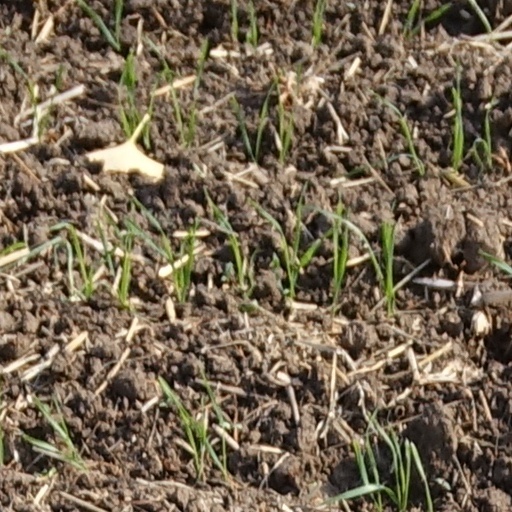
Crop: wheat